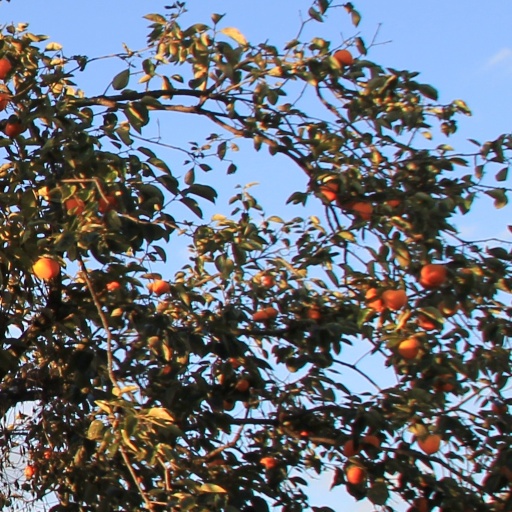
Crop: grape